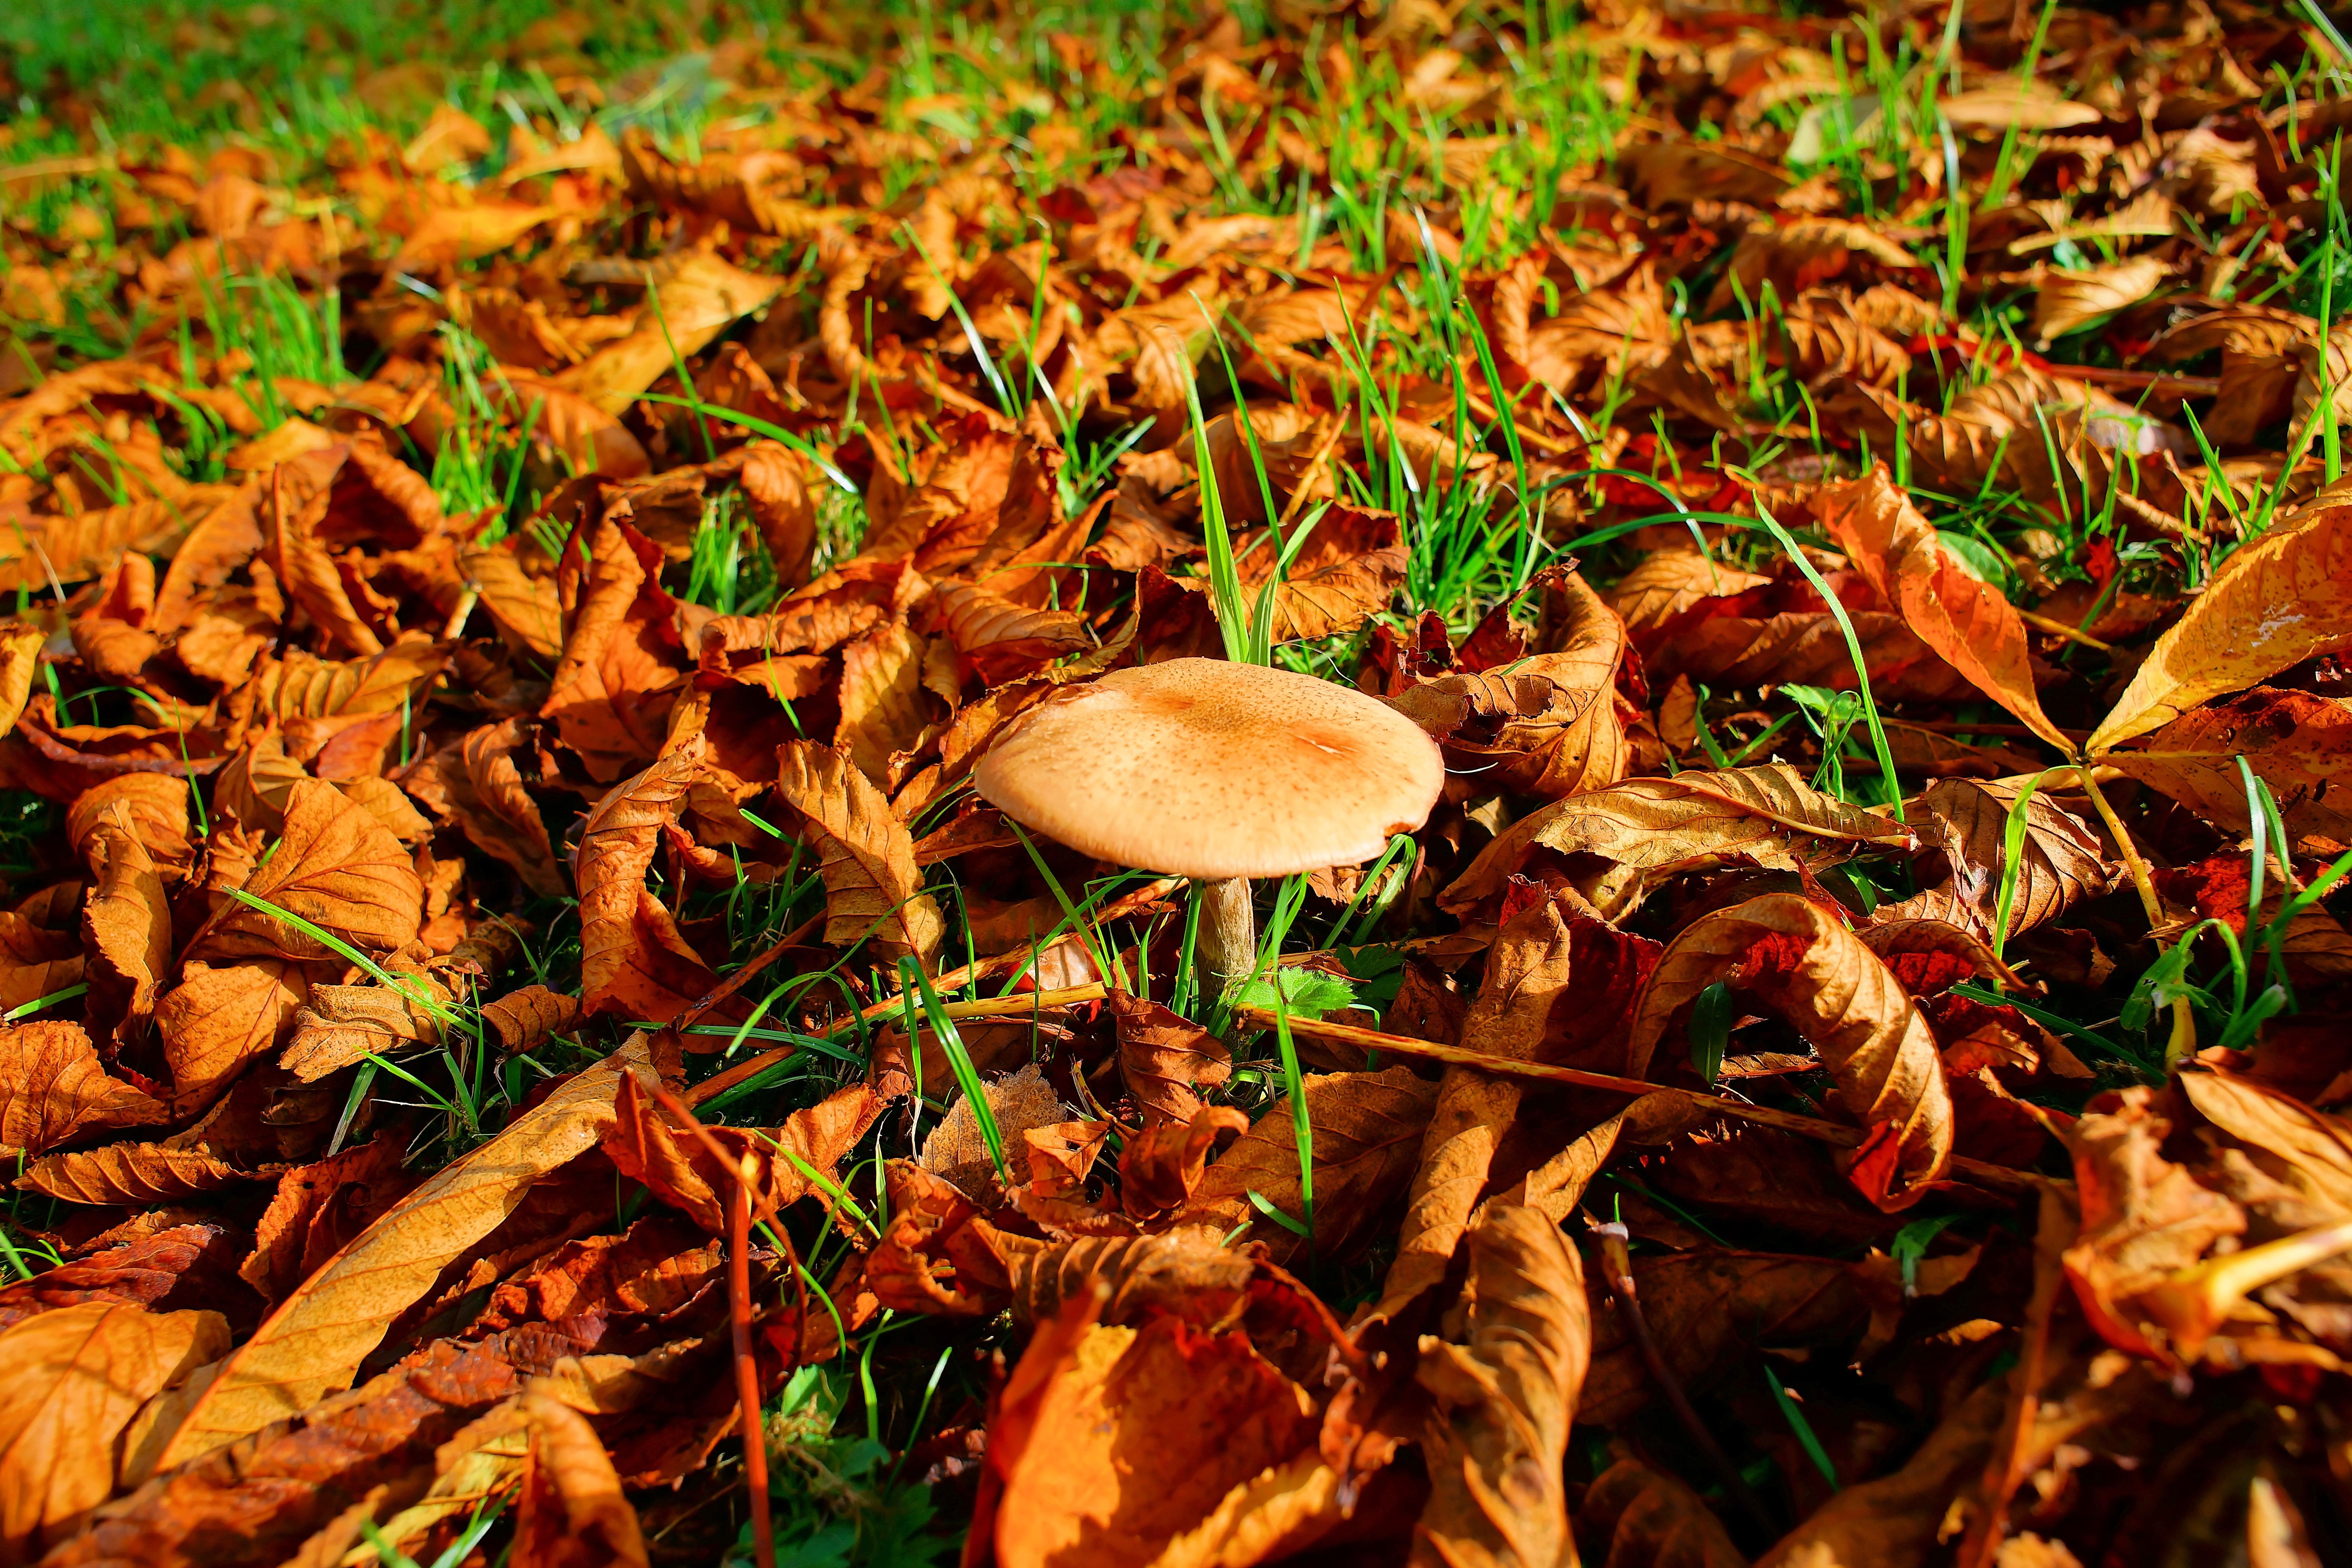
tree, nature, forest, grass, plant, leaf, flower, atmosphere, jungle, color, autumn, soil, botany, mushroom, colorful, flora, season, leaves, deciduous, beautiful, woodland, habitat, colored, mood, macro photography, colorful leaves, sea of colour, woody plant